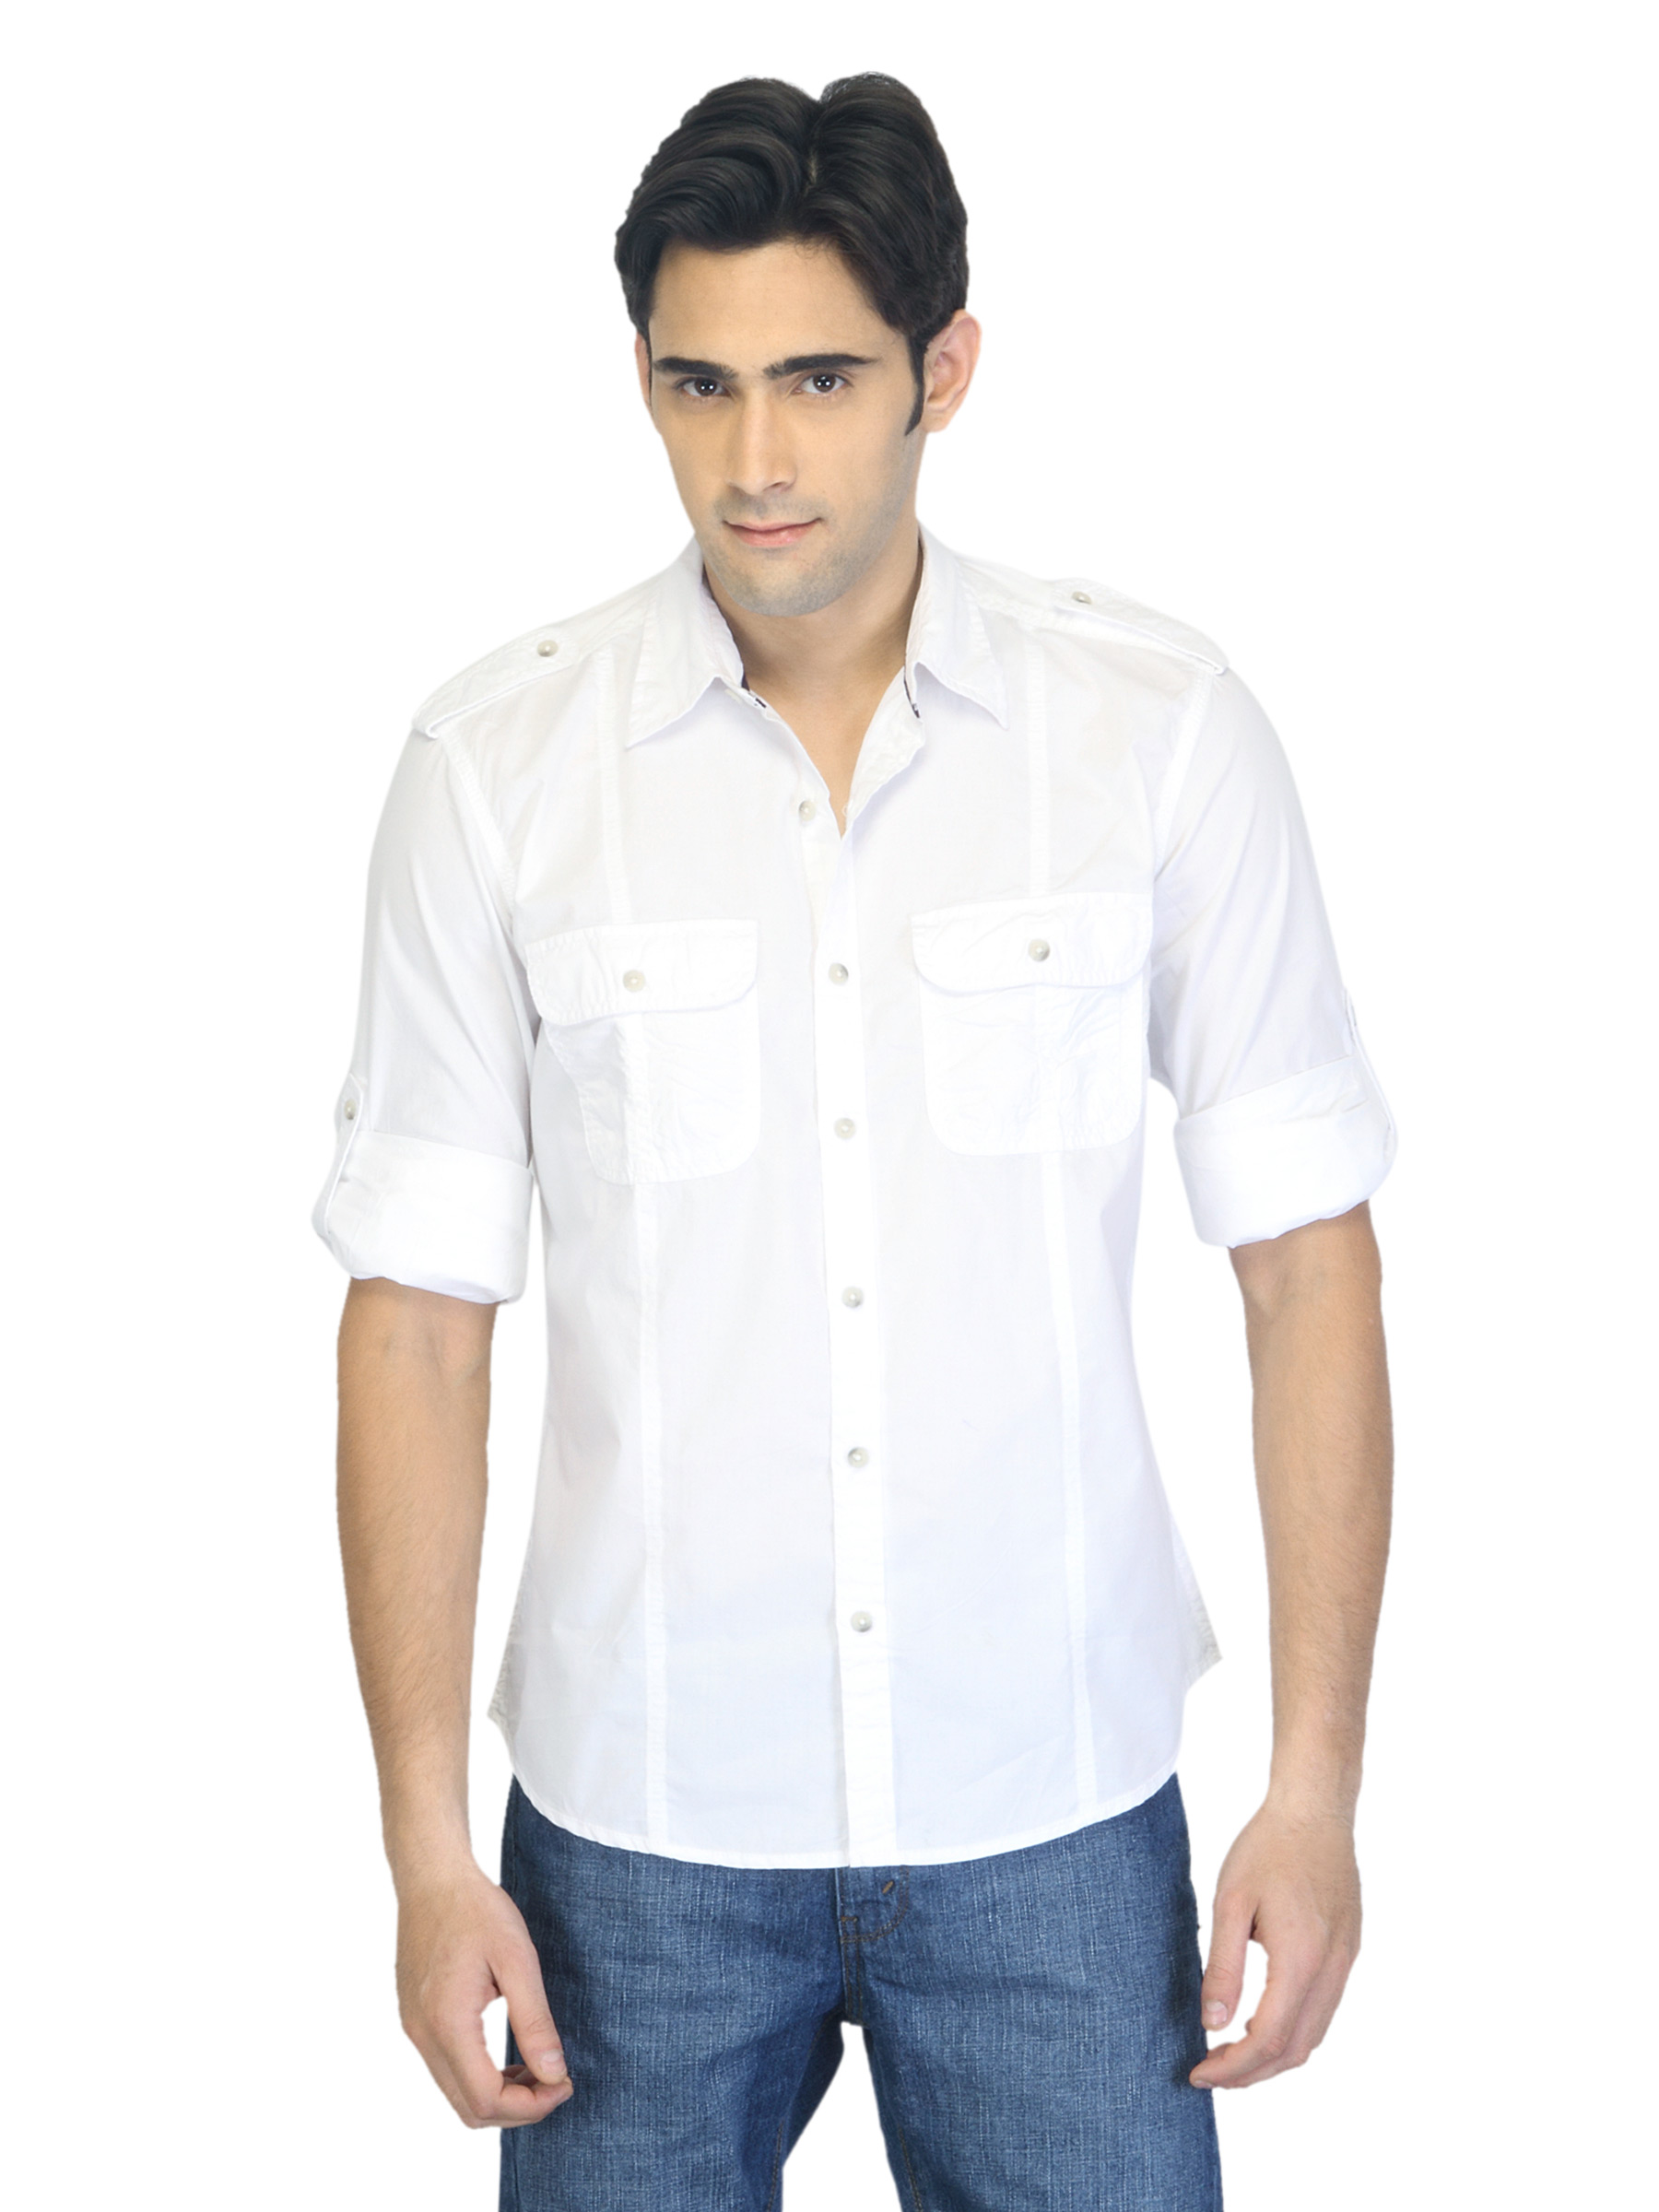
Scullers Men White Shirt
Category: Apparel / Topwear / Shirts
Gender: Men
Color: White
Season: Summer 2012
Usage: Casual